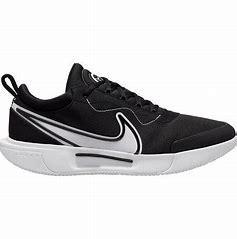
Brand: Nike
Model: Court Zoom Pro